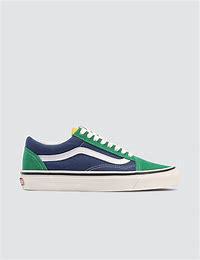
Brand: Vans
Model: Old Skool 36 DX